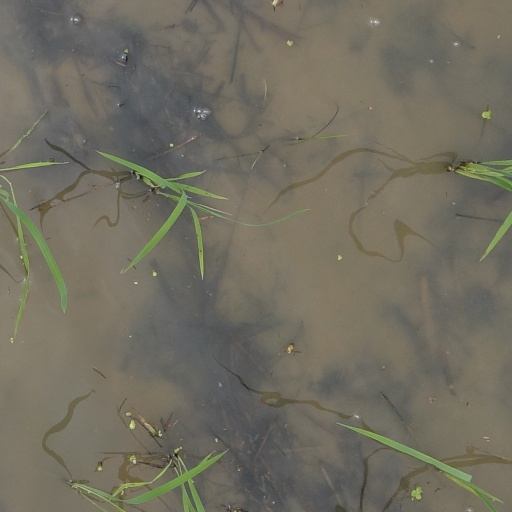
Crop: rice